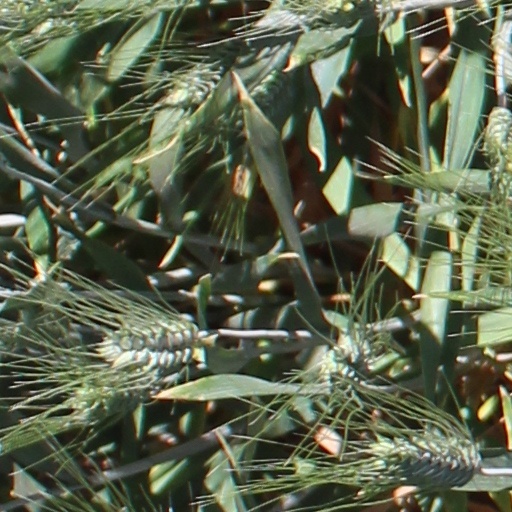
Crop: wheat